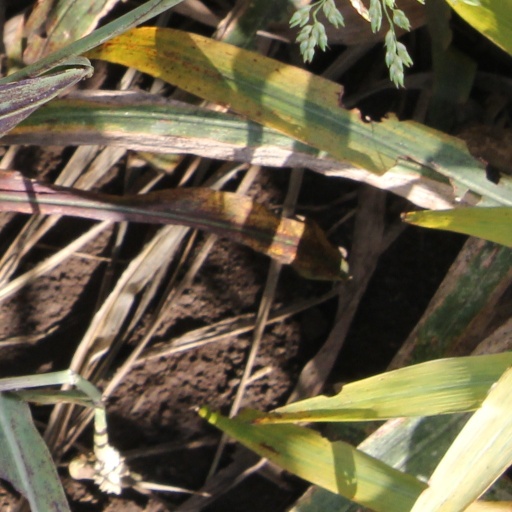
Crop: sorghum